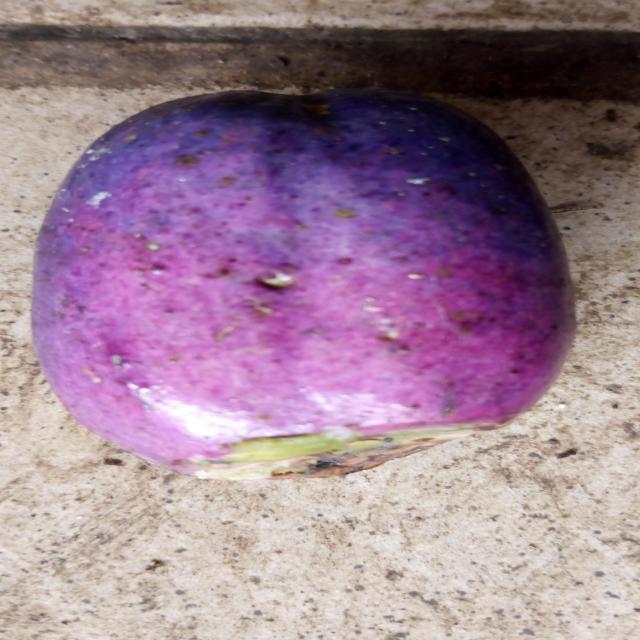
Plum grade: bruised